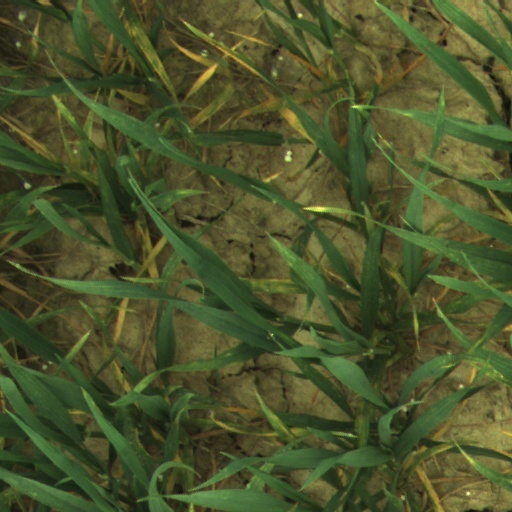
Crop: wheat